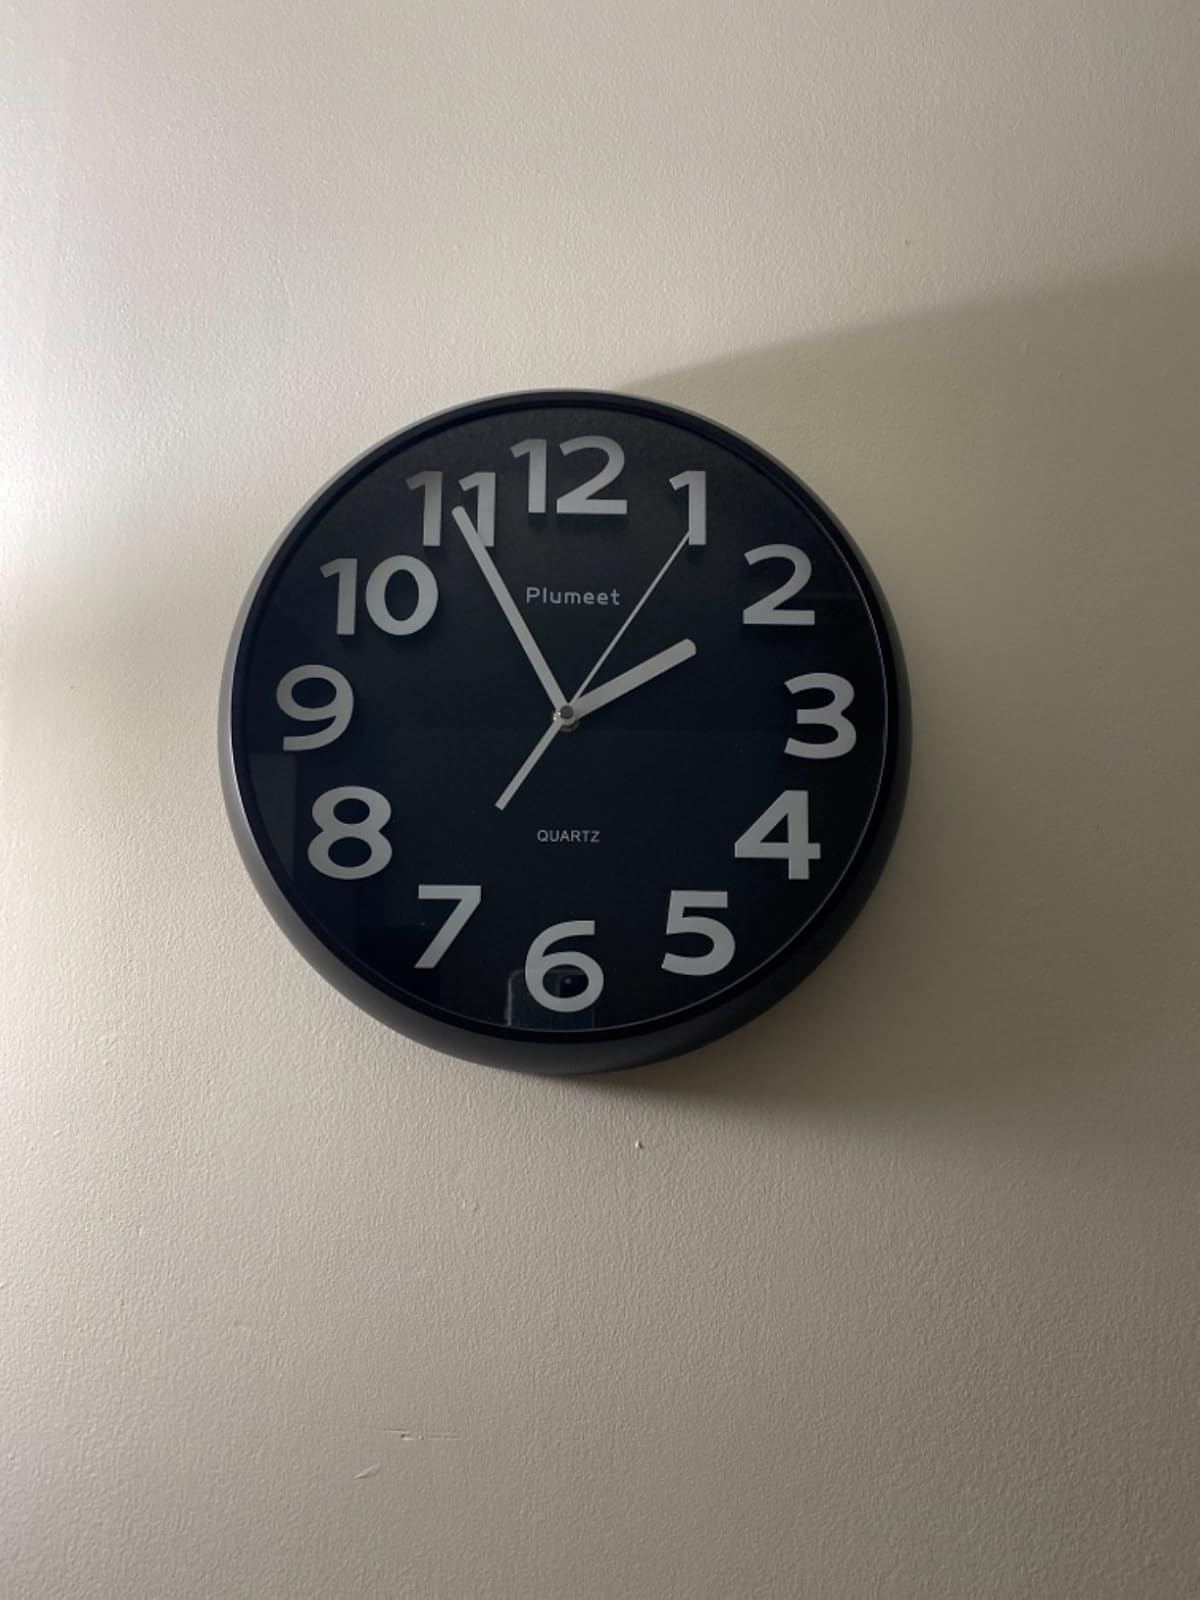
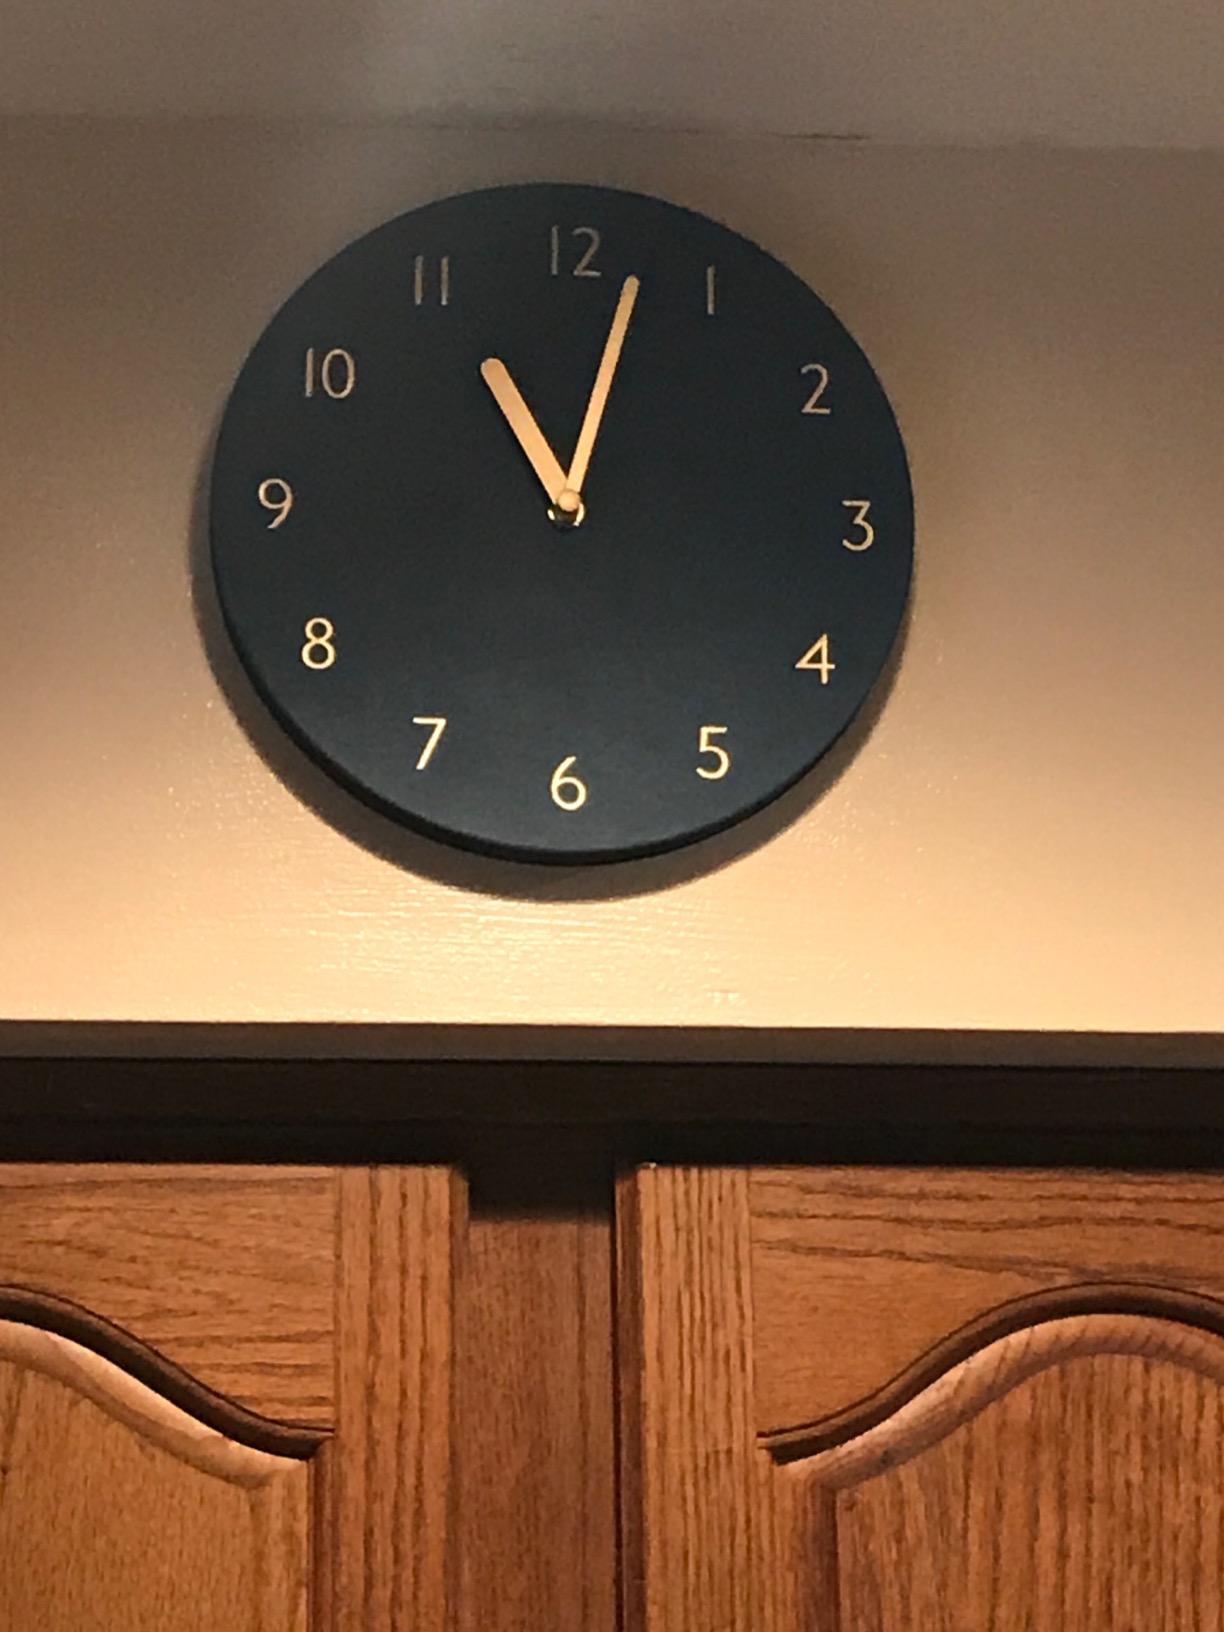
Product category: clock
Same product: no